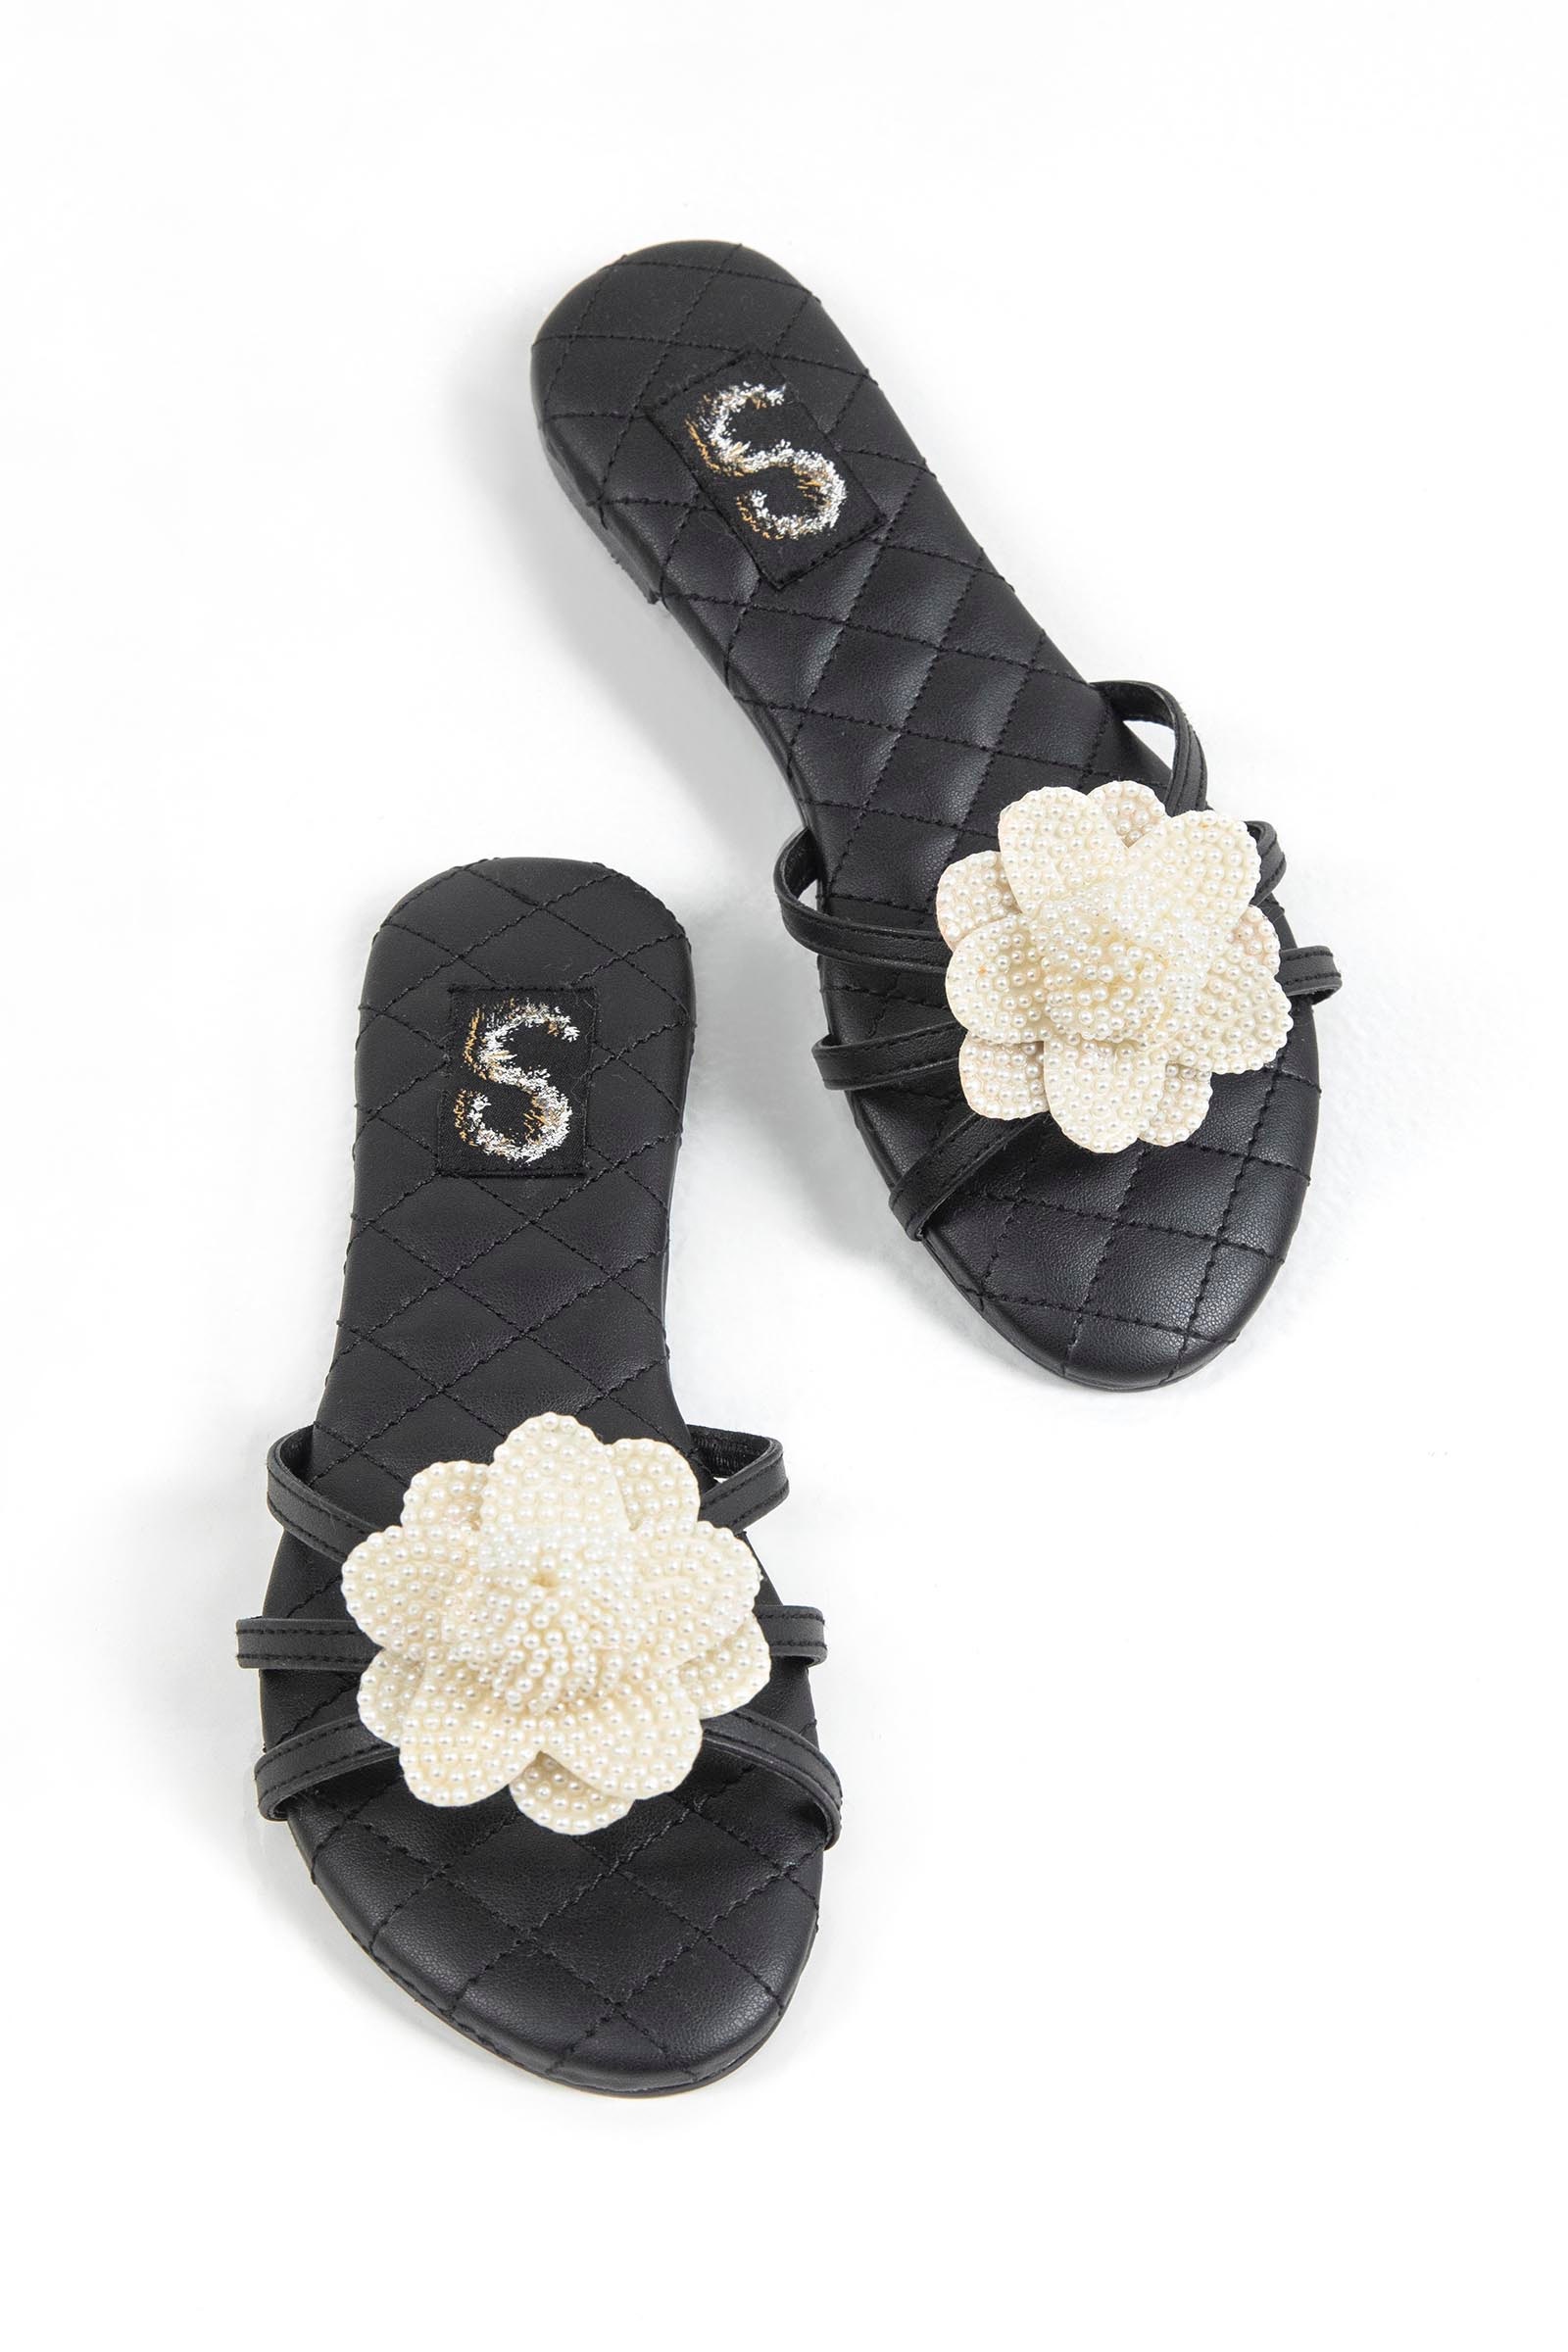
black white flower quilted sandal